HolbyBlue

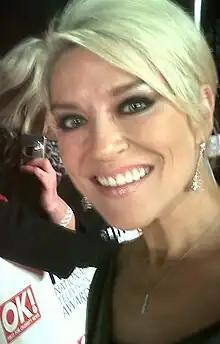
Zöe Lucker ("pictured") stars as Kate Keenan.

The BBC announced the creation of "HolbyBlue" on 27 April 2006. The newly-proposed drama was revealed to be a police spin-off from medical drama "Holby City". It was also confirmed that Tony Jordan had been recruited to work on the scripts and consider "how storylines between the police station and the hospital could be intertwined for the programme." Three production companies were involved in the development of "HolbyBlue": BBC, Kudos and Red Planet Pictures. "The Guardian" picked up on the BBC's reverse tactic of creating a police procedural spin-off drama from a medical drama, compared to ITV, which "spawned a hospital spin-off", "The Royal", from original police procedural drama, "Heartbeat".